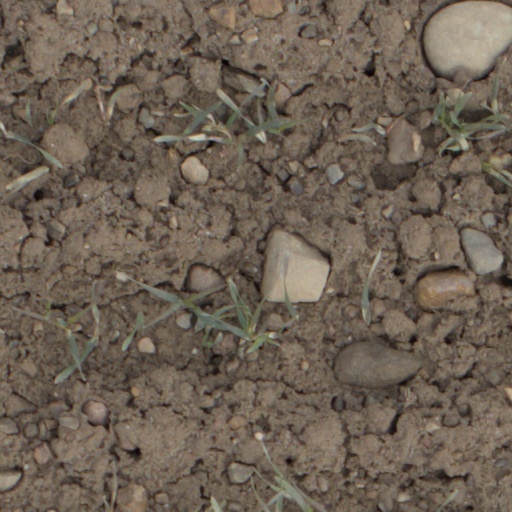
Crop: wheat